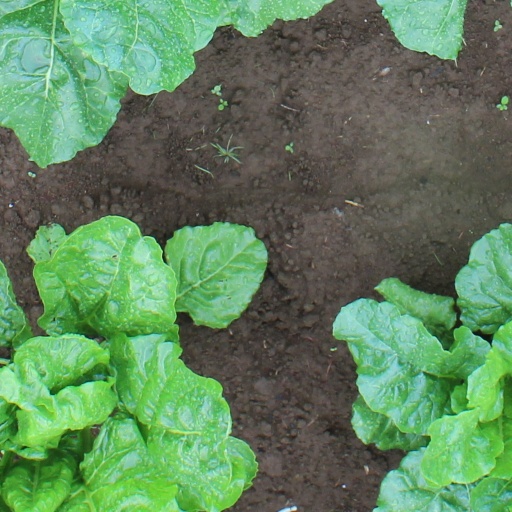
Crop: sugar beet